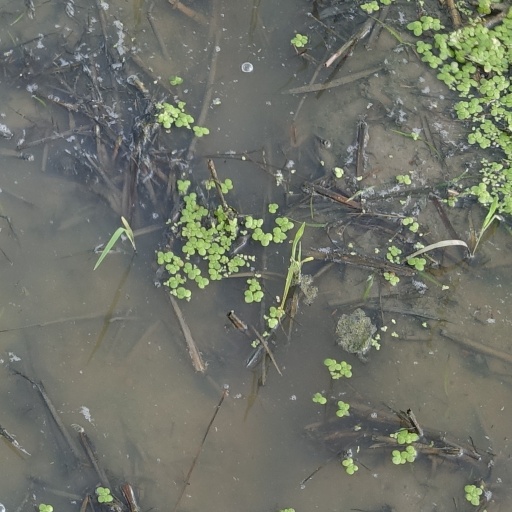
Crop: rice